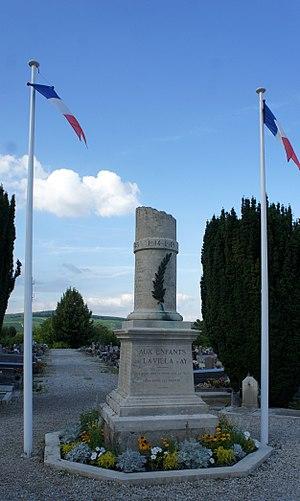
monument aux morts de La Villa d'Ay .
La Villa est un quartier d'Épernay. Ancienne dépendance d'Aÿ, elle constitue la rive droite d'Épernay depuis 1965.